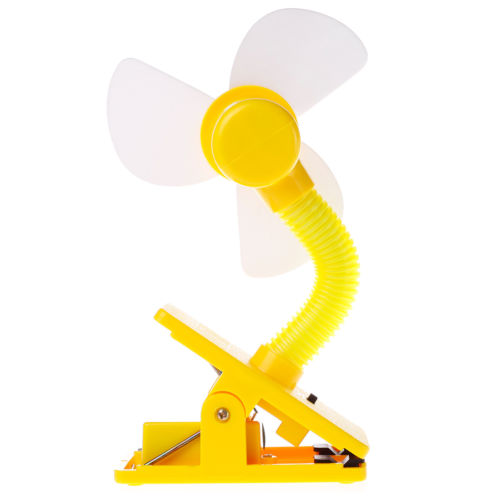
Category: fan